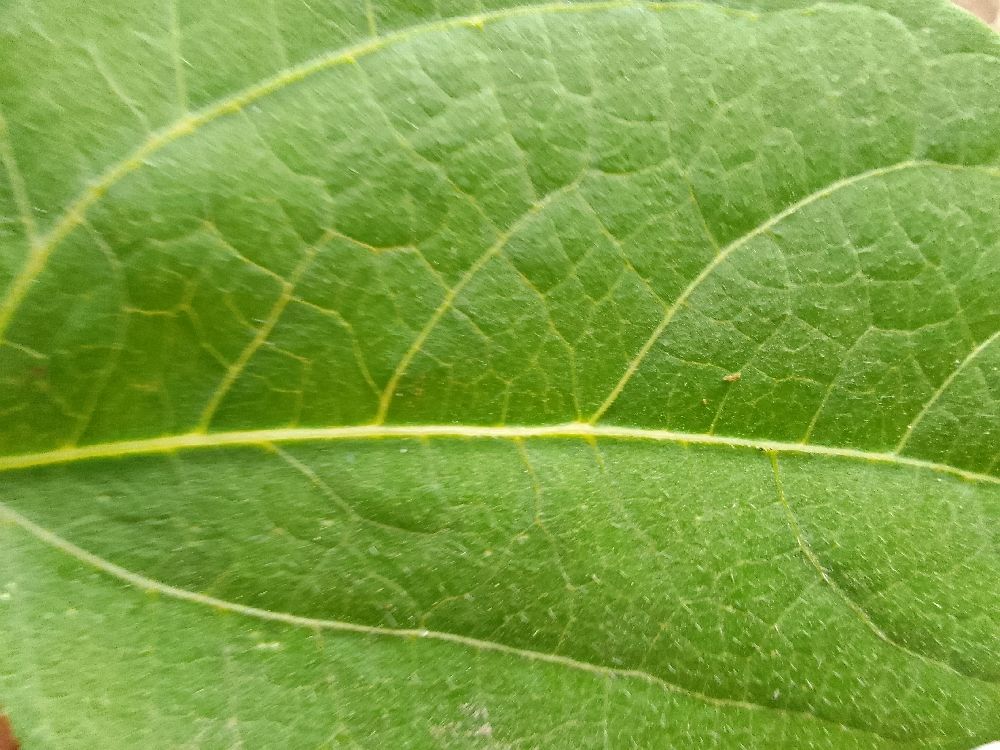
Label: healthy